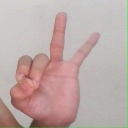
अक्षर: ण